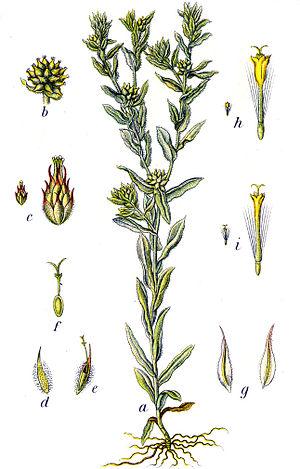
Cette liste de Tracheophyta de Bosnie-Herzégovine, ainsi que d’espèces introduites est un aperçu incomplet d’espèces de mousses, de fougères, de gymnospermes et d’angiospermes citées dans la littérature disponible en langues bosniaque, croate, serbe et serbo-croate. Cet aperçu n’inclue pas des espèces cultivées ni celles occasionnellement introduites.
Filago vulgaris, communément appelé cotonnière commune ou cotonnière d'Allemagne, est une plante herbacée annuelle de la famille des Asteraceae. Cette espèce de plantes peut atteindre 10 à 30 cm de haut. Les capitules de fleurs sont jaunes. Elle est parfois appelée coton de mer, herbe à coton ou immortelle d'Allemagne et plus rarement cotonnière vulgaire.